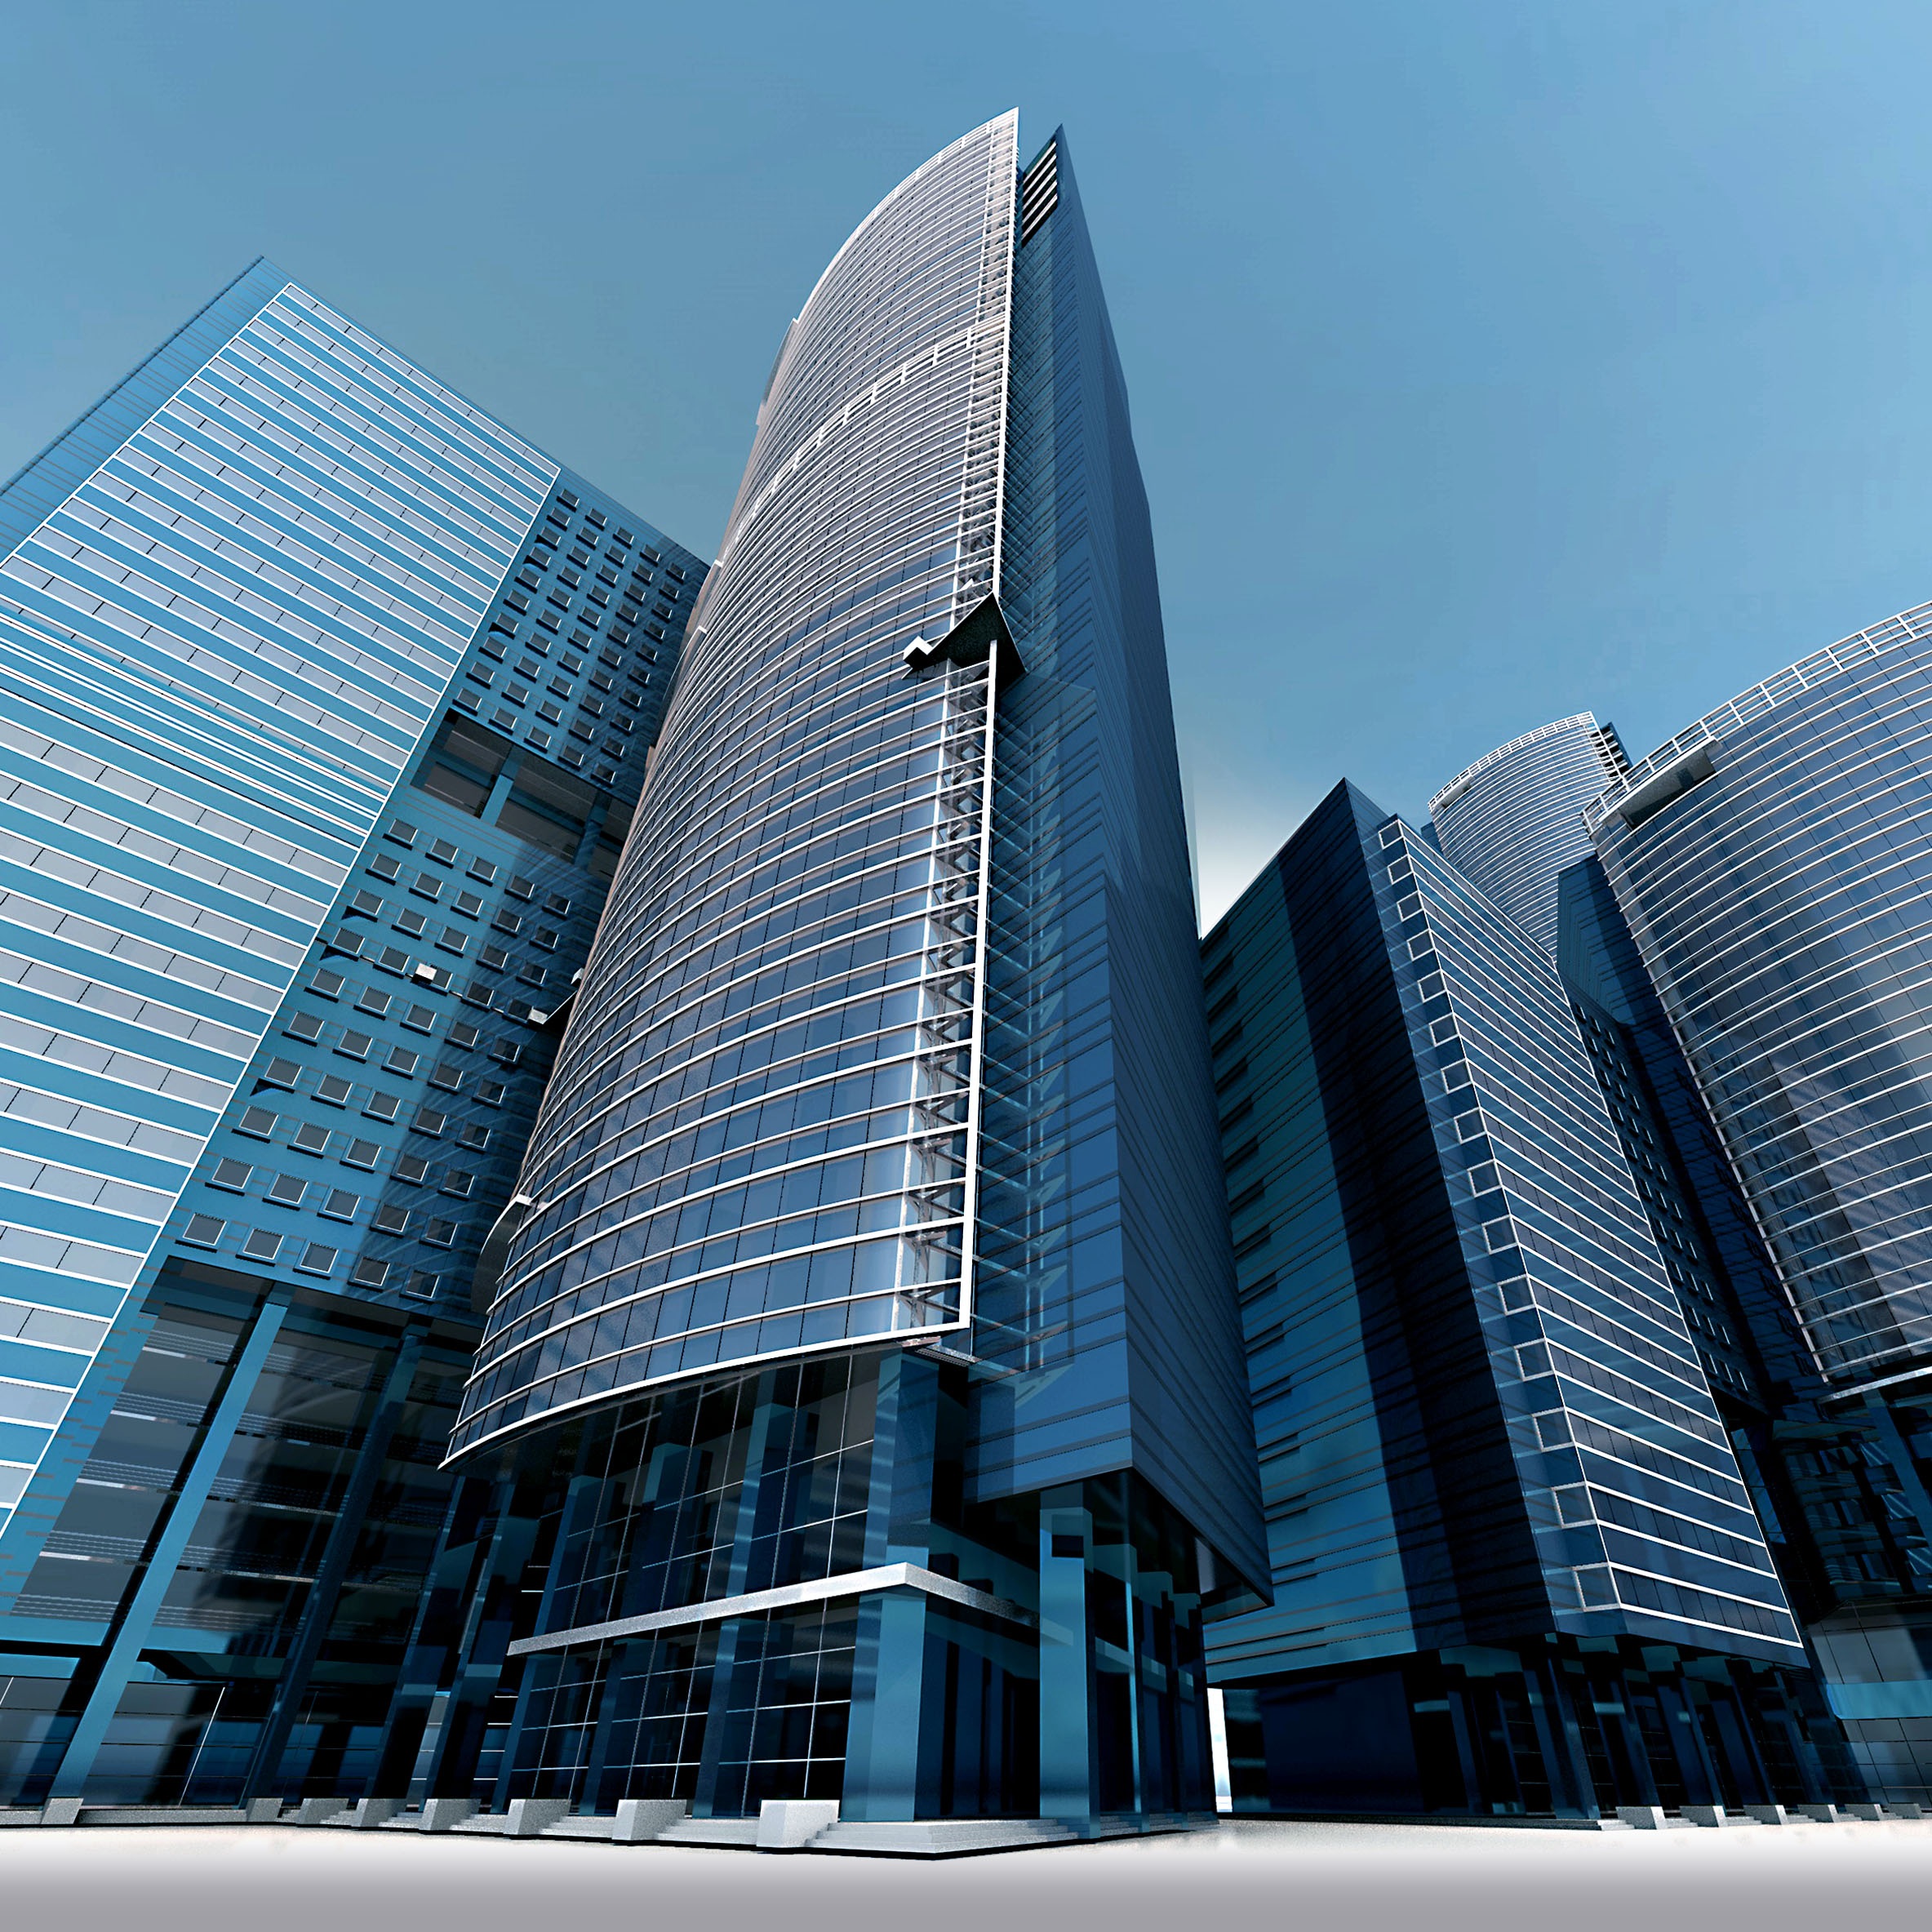
silhouette, architecture, sky, skyline, building, city, skyscraper, cityscape, downtown, daytime, high, tower, shadow, landmark, facade, tower block, skyscrapers, towers, 3d, commercial building, headquarters, elevation, metropolis, condominium, construction work, computer graphics, 3d model, rendering, daylighting, 3d visualization, urban planning, urban area, metropolitan area, mixed use, corporate headquarters